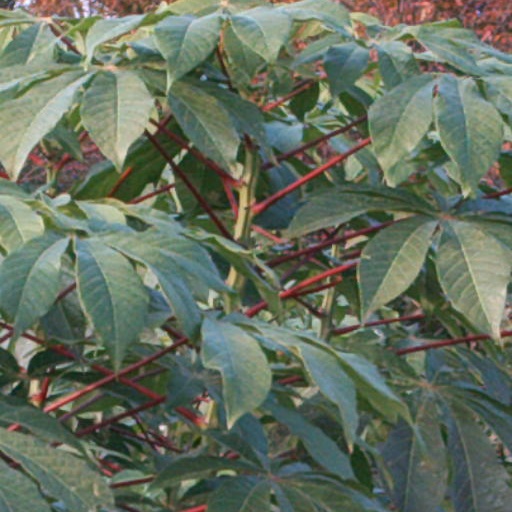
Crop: cassava